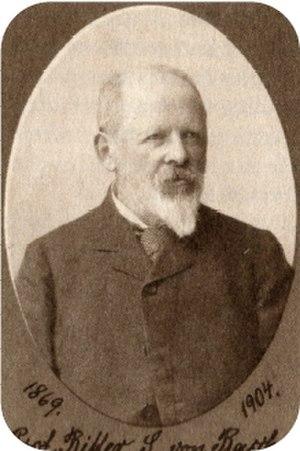
Samuel Siegfried Karl Ritter von Basch est un médecin juif autrichien, surtout connu en sa qualité de médecin personnel de Maximilien Iᵉʳ, empereur du Mexique et comme l'inventeur du tensiomètre.